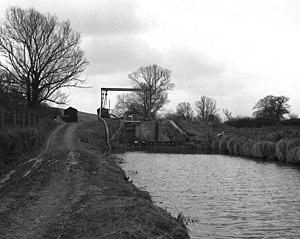
L’écluse de Froxfield Middle est une écluse sur le canal Kennet et Avon, à Froxfield, dans le Wiltshire, en Angleterre.